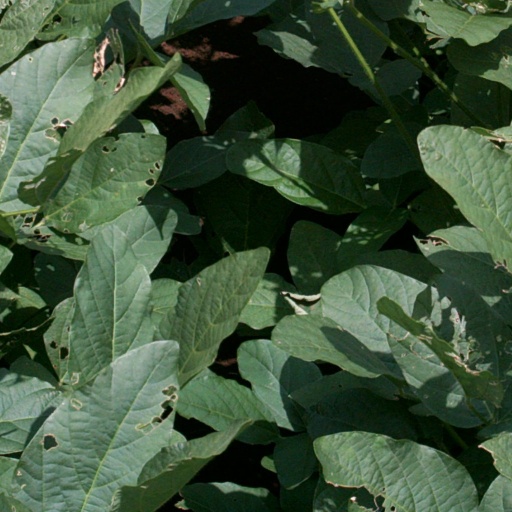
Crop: soybean